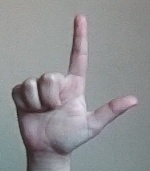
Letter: laam